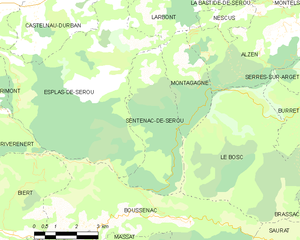
Carte des communes françaises: Sentenac-de-Sérou
Sentenac-de-Sérou est une commune française, située dans le département de l'Ariège en région Occitanie.